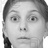
Emotion: surprise